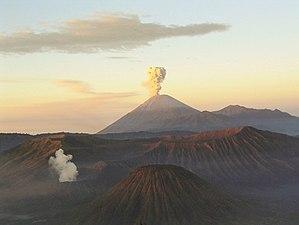
La Terre boule de neige, ou Terre boule de glace est une hypothèse scientifique qui suppose que la surface de la Terre fut presque entièrement couverte de glace, à au moins trois reprises : la glaciation huronienne il y a 2,4 milliards d'années, la glaciation sturtienne qui s'enclenche il y a 720 millions d'années et la glaciation marinoenne qui s’est achevée il y a 635 millions d’années.
Le Sundaland est un ensemble biogéographique du sud de l'Écozone indomalaise, comptant entre autres la Péninsule Malaise et une partie des Grandes îles de la Sonde. Il est défini par Conservation International comme un point chaud de biodiversité.
Un volcan est une structure géologique qui résulte de la montée d'un magma puis de l'éruption de matériaux issus de ce magma, à la surface de la croûte terrestre ou d'un autre astre. Il peut être aérien ou sous-marin.
Le craton d'Afrique de l'Ouest est l'un des cinq cratons du socle Précambrien de l'Afrique qui constituent la plaque africaine ; les autres composantes sont le craton du Kalahari, celui du Congo, le métacraton du Sahara et le craton de Tanzanie. Ces masses terrestres se sont réunies à la fin du Précambrien et au début du Paléozoïque pour former le continent africain. À un moment de l'Histoire, le volcanisme dans les bordures du craton est susceptible d'avoir joué un rôle dans le réchauffement global de la planète.
Cet article recense les volcans d'Indonésie.
Les sciences de la Terre, ou géosciences, regroupent les sciences dont l'objet est l'étude de la Terre et de son environnement spatial ; en tant que planète, la Terre sert de modèle à l'étude des planètes telluriques.